Detroit G1 Gull

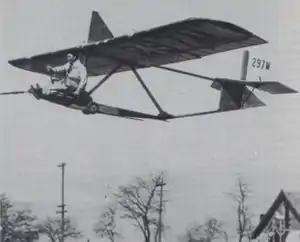
G1 Gull on tow

The Detroit G1 Gull is an American high wing, cable-braced primary glider that was manufactured by the Detroit Aircraft Corporation during the Great Depression. It first flew in 1925.